Mariya Koryttseva

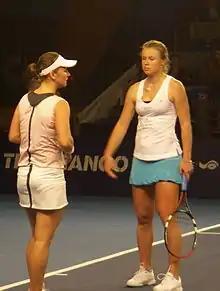
Koryttseva (left) with doubles partner Vera Dushevina at the 2008 Fortis Championships Luxembourg

Mariya Serhiyivna Koryttseva (born 25 May 1985) is a Ukrainian former tennis player.